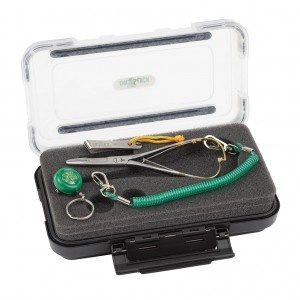
Dr. Slick - Mitten Clamp Prism Set
Brand: DR SLICK
​ NSJO Nipper, RISOG Reel & CMS55PR 5.5" Prism Mitten Scissor Clamp in Large Fly Box - Item #: MTKS3PR
Category: Sporting Goods > Outdoor Recreation > Fishing > Fishing Hook Removal Tools > Fly Tying Tool Sets